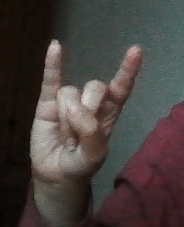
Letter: la